Stephen Atkins Swails

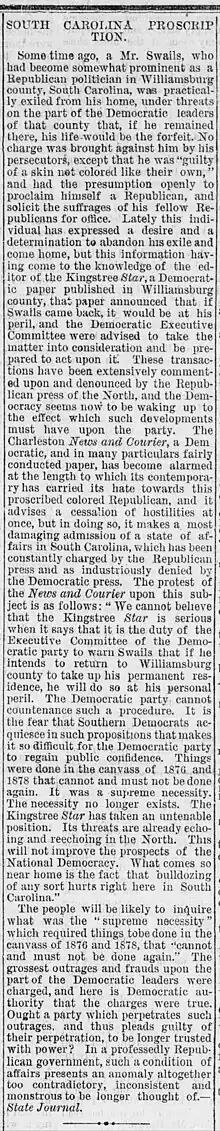
The " Kingstree Star" newspaper threatened Swails' life in print ("South Carolina Proscription" "The Telegraph-Courier", July 31, 1879)

Swails was a delegate to the 1868, 1872 and 1876 Republican national conventions. He became a member of the U.S. Electoral College, and also edited a newspaper, the "Williamsburg Republican".